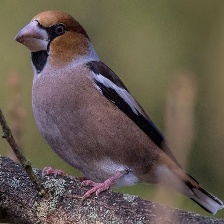
Species: HAWFINCH
Scientific name: COCCOTHRAUSTES COCCOTHRAUSTES